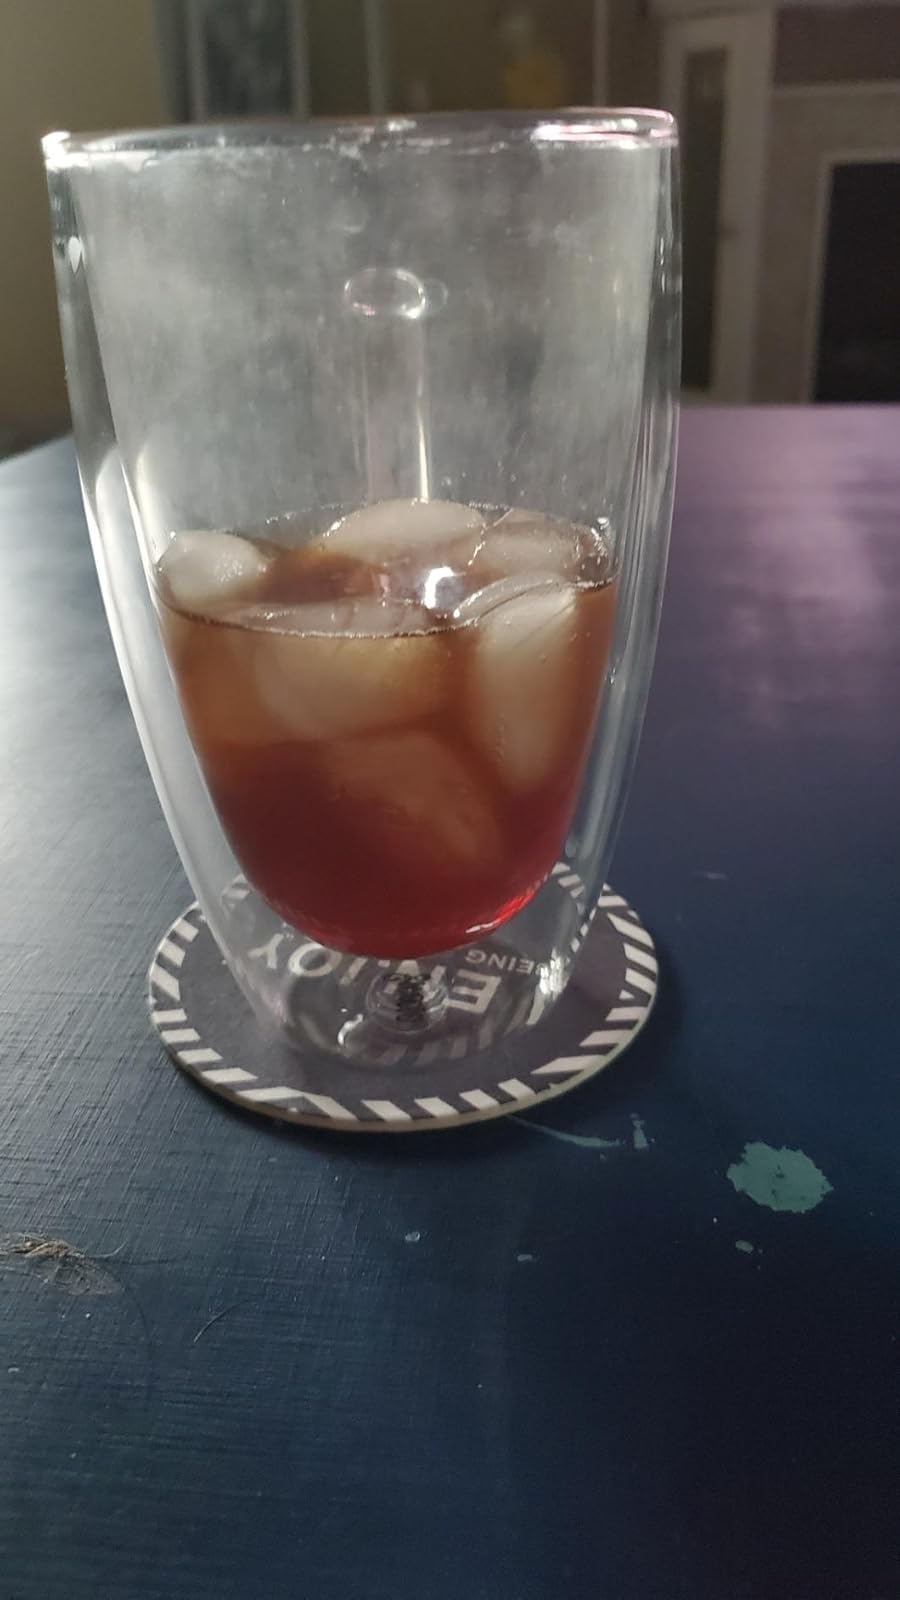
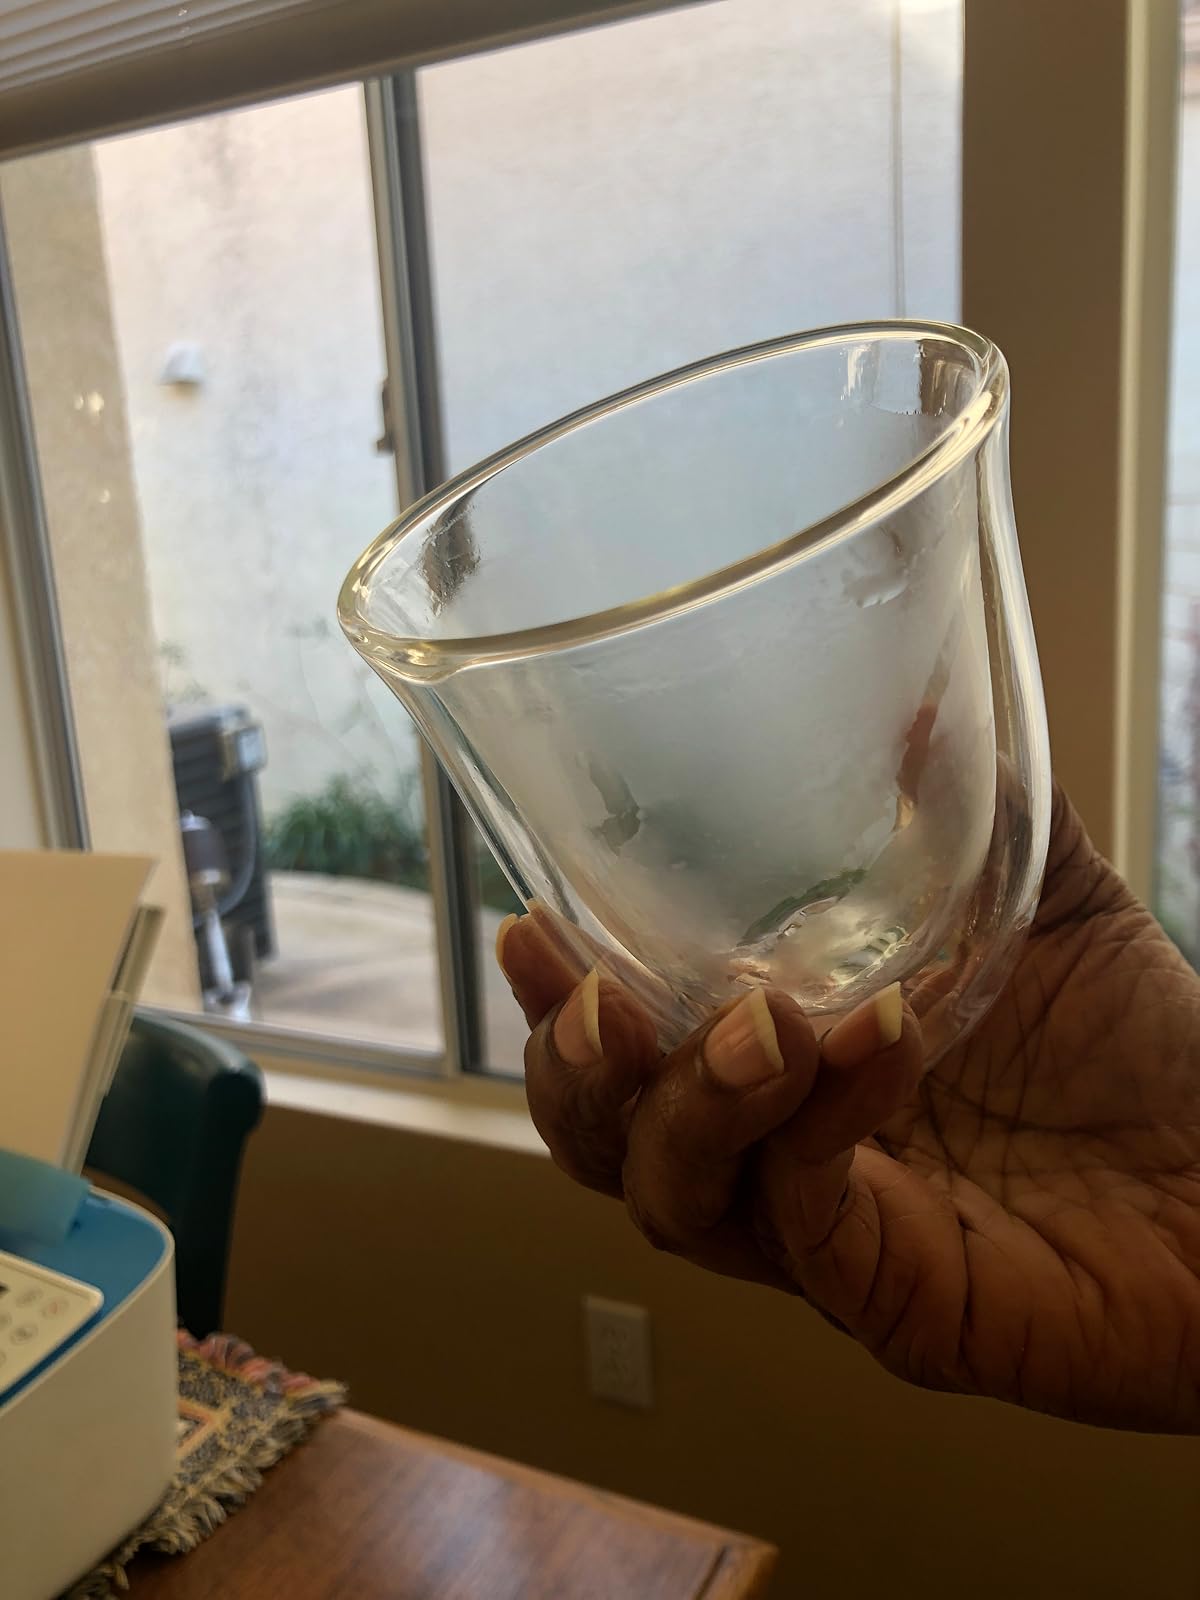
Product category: items_mug
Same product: no